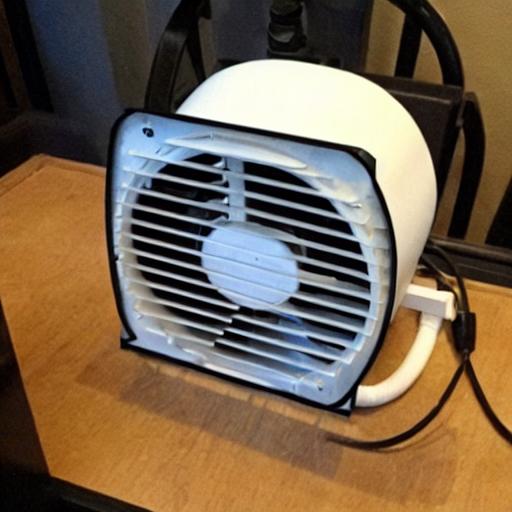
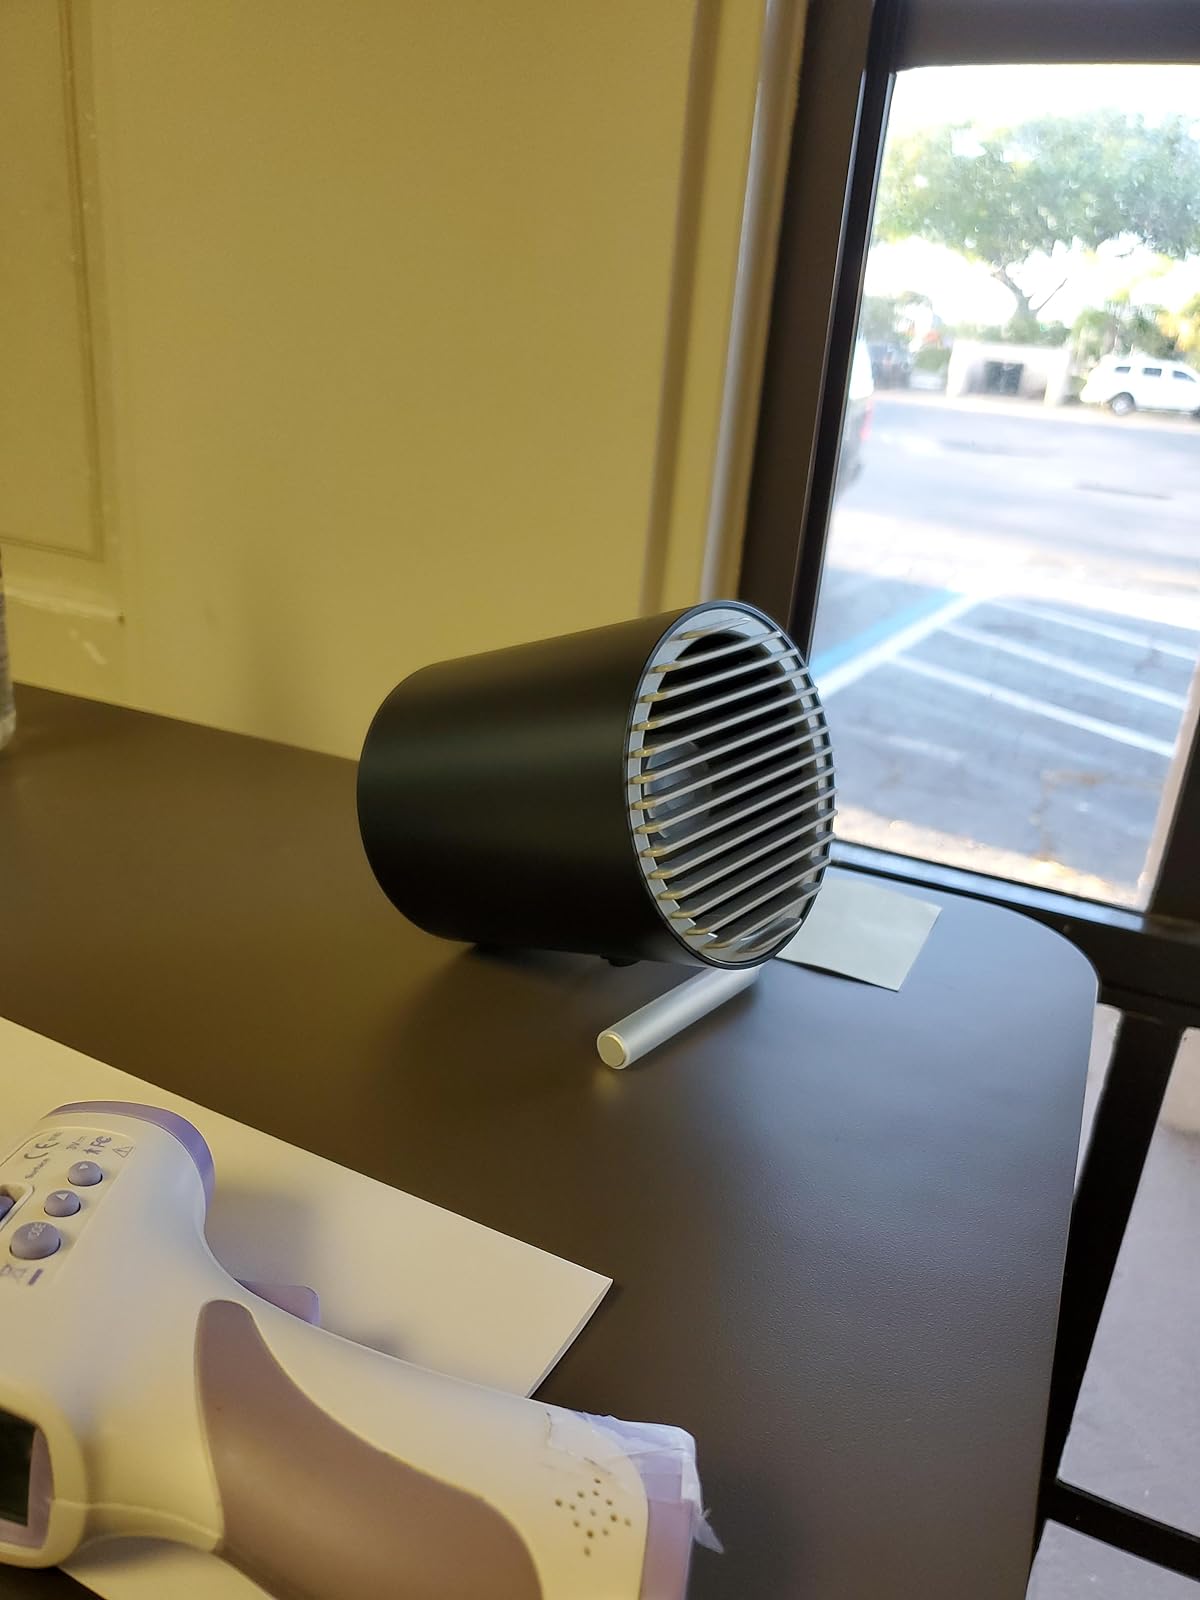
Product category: fan
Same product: no